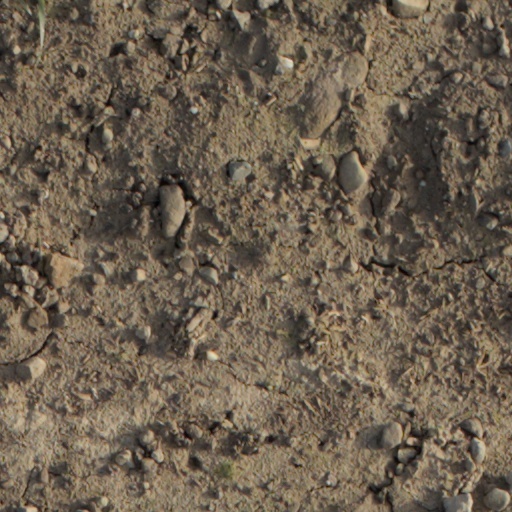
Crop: wheat